No. 36 Squadron RAF

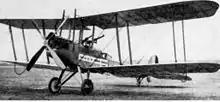
Royal Aircraft Factory B.E.2c

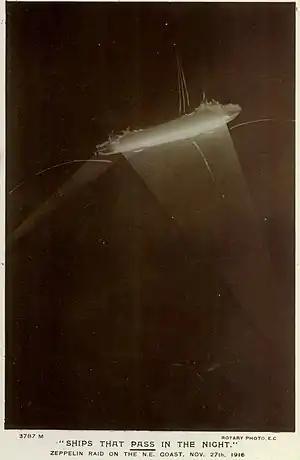
Zeppelin L 34 in flames over Hartlepool, 27 November 1916

No. 36 Squadron Royal Flying Corps was first formed on 18 March 1916 at Cramlington Aerodrome, Northumberland as a Home Defence squadron, defending the coastline between Newcastle upon Tyne and Whitby against German Zeppelin attacks. On 27 November 1916, Second Lieutenant Ian Vernon Pyott, flying a Royal Aircraft Factory B.E.2c, destroyed Zeppelin L.34 over Hartlepool, for which he was awarded the Distinguished Service Order. Once Zeppelin attacks on the North of England stopped, the Squadron switched to training duties, becoming part of the Royal Air Force on 1 April 1918, disbanding on 13 June 1919.